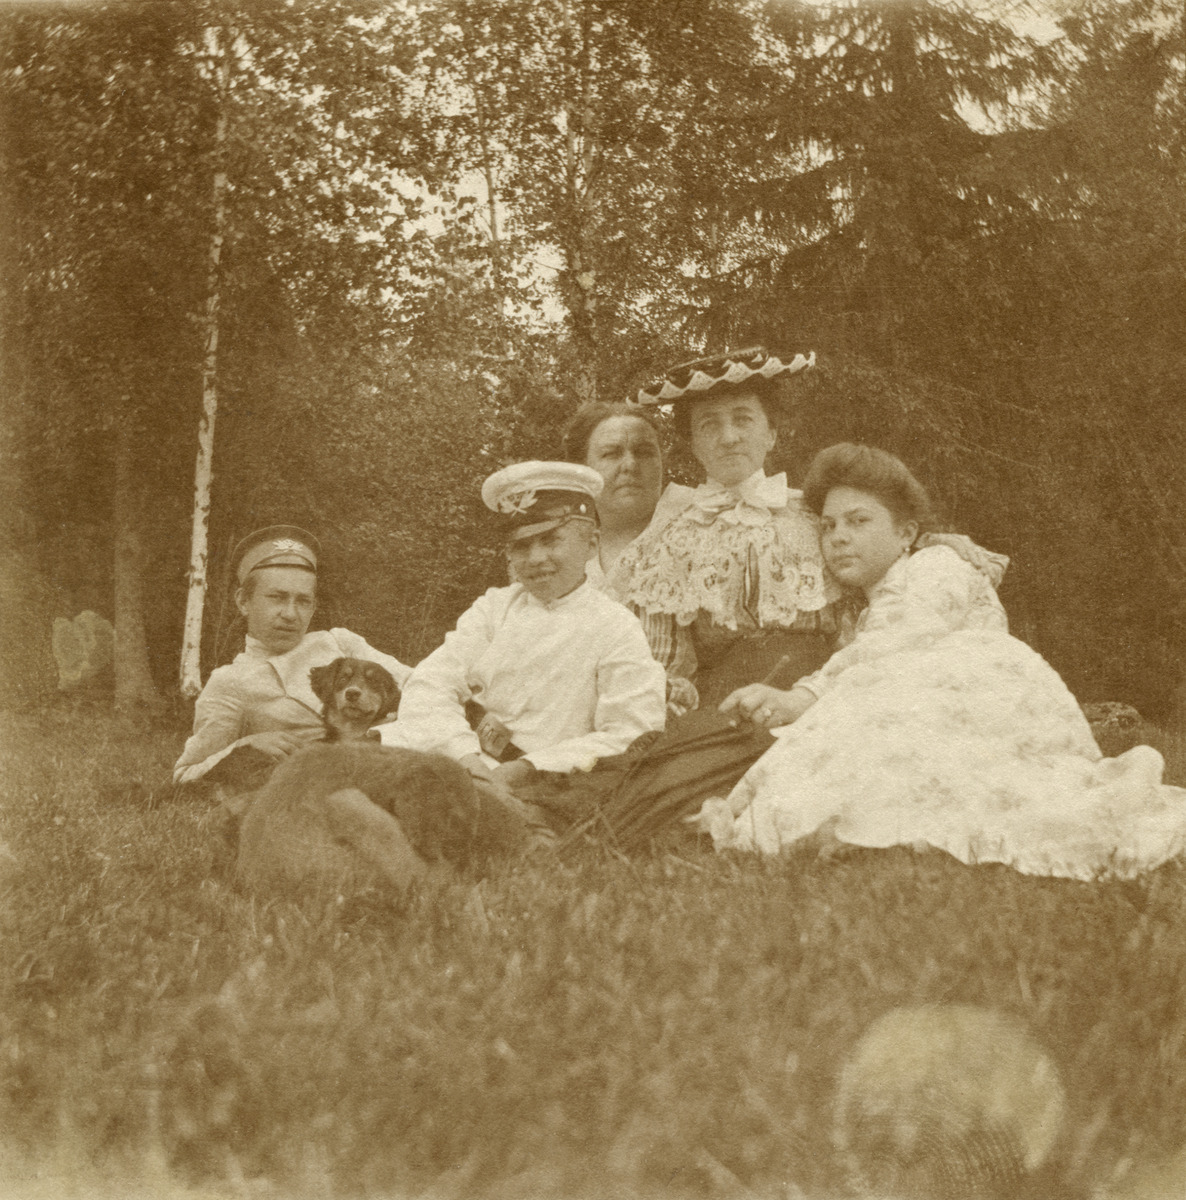
Kolme naista, kaksi poikaa ja Lord -niminen koira istuvat nurmikolla
sisällön kuvaus: Kolme naista, kaksi poikaa ja Lord -niminen koira istuvat nurmikolla. Taustalla metsikköä. mustavalkoinen
Ajankohta: kuvausaika 1891 - 1905 n
Paikka: Suomi, Uusimaa, Helsinki, Helsinki
Aiheet: Grünberg, Constantin, Grünberg, Eugenie, koiraeläimet koira, eläimet lemmikkieläimet, naiset, lapset pojat, vaatteet päähineet hatut, vaatteet kaulukset, ulkoilu, luonto kaupunkiluonto